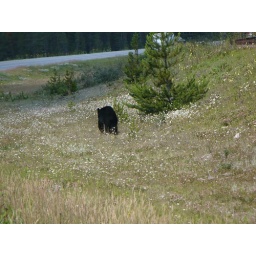
bear ambling beside the road